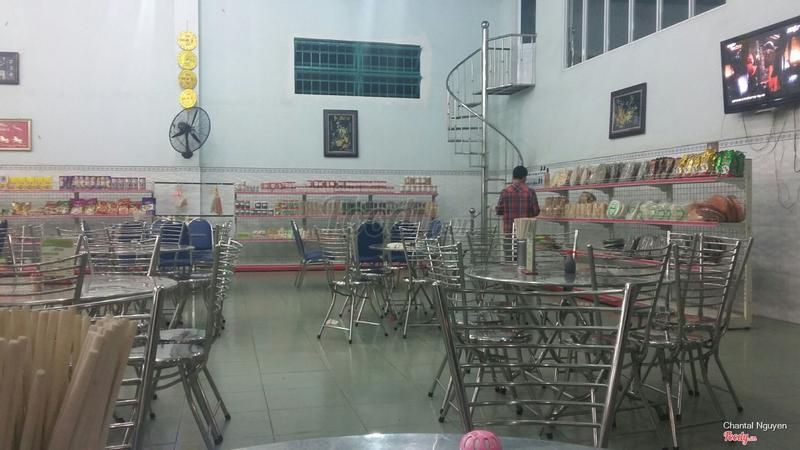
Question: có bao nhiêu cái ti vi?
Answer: có một